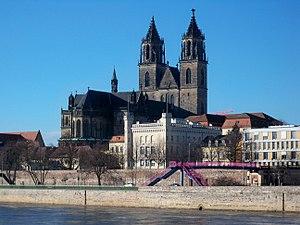
La principauté archiépiscopale de Magdebourg ou archevêché de Magdebourg fut un État du Saint-Empire romain germanique. Les archevêques de Magdebourg qui relevaient du duché de Saxe, obtinrent l'immédiateté impériale comme seigneurs temporels de la principauté épiscopale au XIIᵉ siècle. Le siège de la principauté et de l'archidiocèse aujourd'hui disparu était à Magdebourg sur l'Elbe.